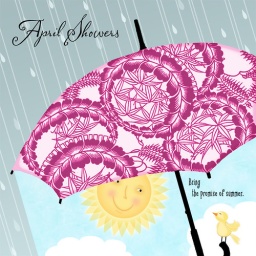
Rain falling on pink patterned umbrella with sun peeing under umbrella smiling at yellow bird. Title and text on art.